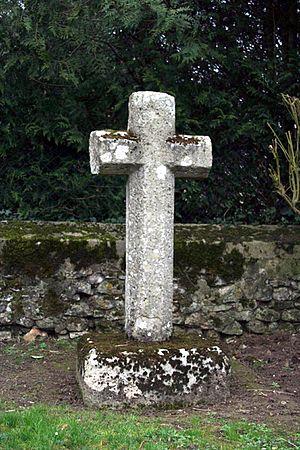
Saint-Germain-de-la-Grange est une commune française située dans le département des Yvelines, en région Île-de-France.